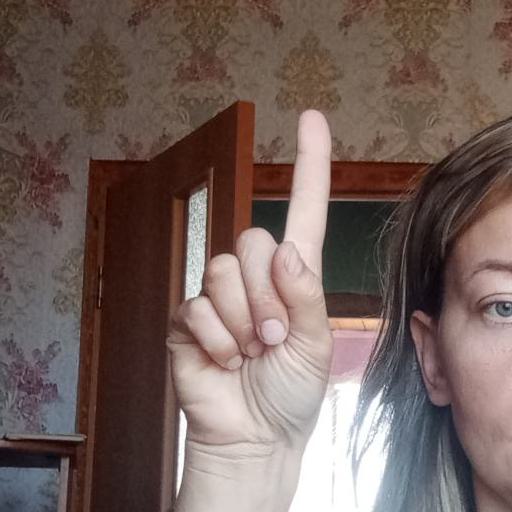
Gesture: one